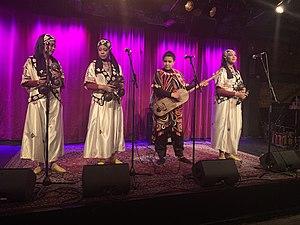
Asmâa Hamzaoui est une chanteuse et musicienne marocaine, née à Casablanca en 1998, et jouant du guembri.